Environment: real
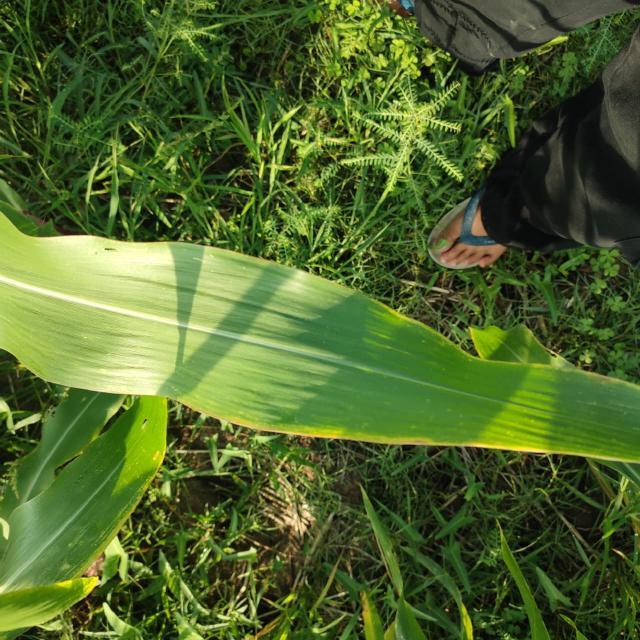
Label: phosphorus_deficiency